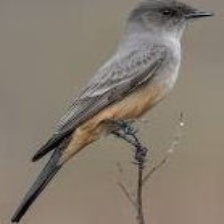
Species: SAYS PHOEBE
Scientific name: SAYORNIS SAYA